35th Guards Air Assault Brigade

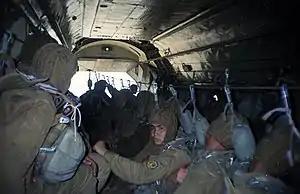
Soldiers of the brigade in an An-12 preparing for an airborne drop, 1996

In July 1979, its 2nd Battalion was deployed to Bagram to perform security tasks. After the Soviet Invasion of Afghanistan, the battalion became part of the 345th Independent Guards Airborne Regiment. In the fall, the division was broken up into three separate air assault brigades and the 345th Independent Guards Airborne Regiment. The 111th became the 35th Separate Guards Air Assault Brigade in October. The 104th Separate Guards Antiaircraft Artillery Battalion was also included in the new brigade. It was relocated to Cottbus in East Germany and subordinated to the Group of Soviet Forces in Germany. The official brigade formation day is considered to be 20 November, when its commander, Lieutenant Colonel Nikolai Shvets, issued his first order. In East Germany, the brigade was composed of as many as 3,000 soldiers.